Saturnia spini

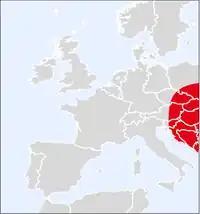
Range in Europe

It has a wingspan of 55–90 mm. Adults are on wing from April to June in one generation.